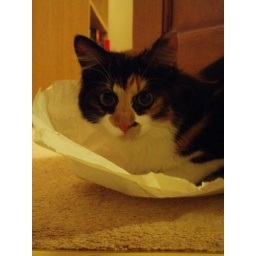
Daisy in paper bag